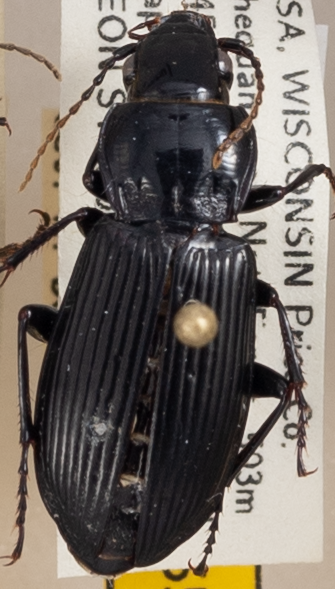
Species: Pterostichus melanarius melanarius
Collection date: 2019-08-06
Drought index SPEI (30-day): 0.608
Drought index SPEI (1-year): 1.45
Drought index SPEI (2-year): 1.13